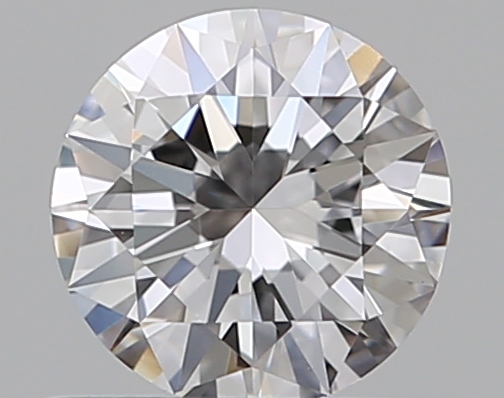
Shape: round
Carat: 0.5
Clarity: VVS2
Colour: D
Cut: VG
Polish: EX
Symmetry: VG
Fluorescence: F
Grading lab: GIA
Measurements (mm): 5.06 x 5.11 x 3.1